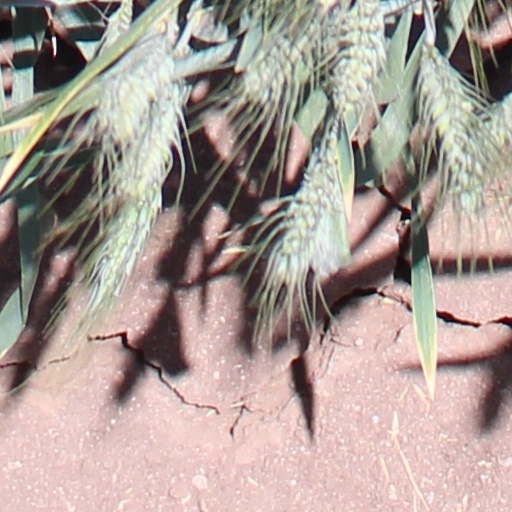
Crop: wheat